Josh Brent

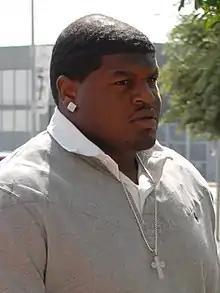
Brent in 2012

Joshua Aaron Price-Brent (born January 30, 1988) is an American former professional football defensive tackle who played in National Football League (NFL) for the Dallas Cowboys. He played college football for the Illinois Fighting Illini and was selected by the Cowboys in the seventh round of the 2010 NFL supplemental draft. Brent's career was cut short by a DUI car crash in 2012 that killed his teammate Jerry Brown, leading to his retirement two years later.